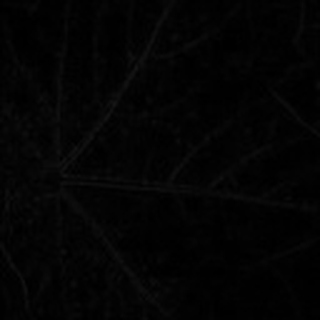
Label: cotton_aphids